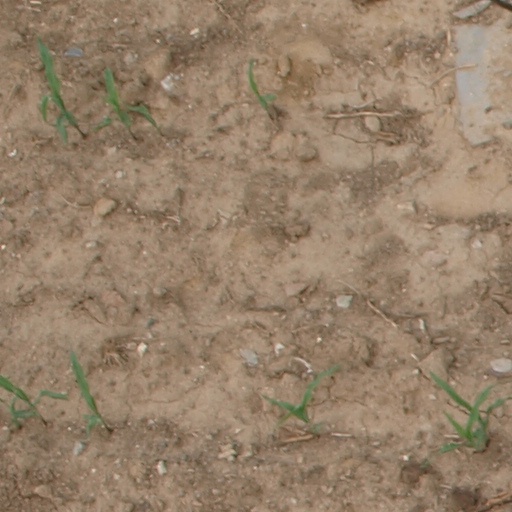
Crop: maize; corn